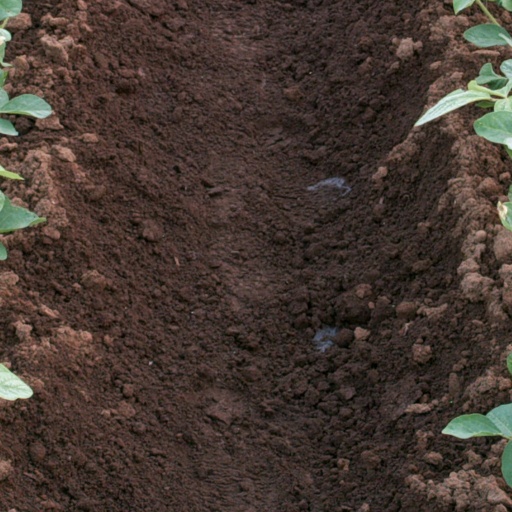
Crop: soybean